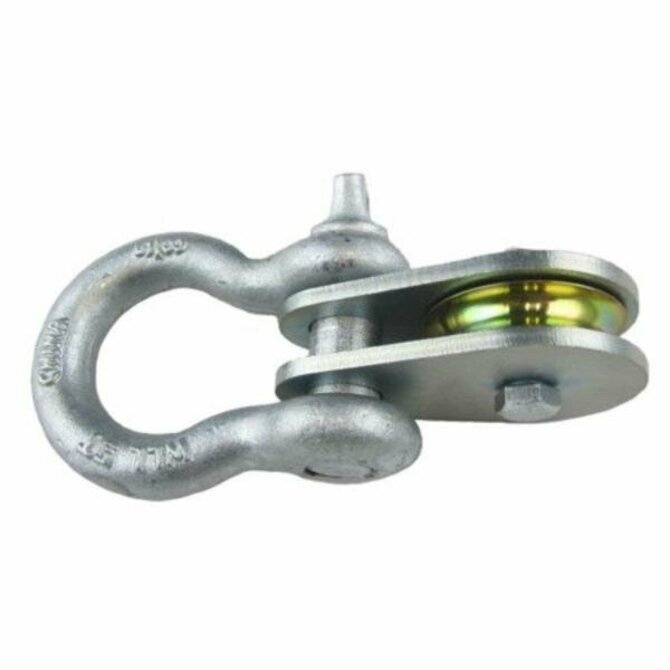
Powerwinch - Pulley Block W/ Hook
Are 90Â° For vehicle and marine. Use to set up double line system for winching with any Powerwinch unit.
Brand: POWERWINCH
Category: Business & Industrial > Material Handling > Lifts & Hoists > Pulleys, Blocks & Sheaves > Double Pulleys